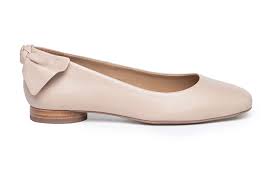
Label: Ballet Flat